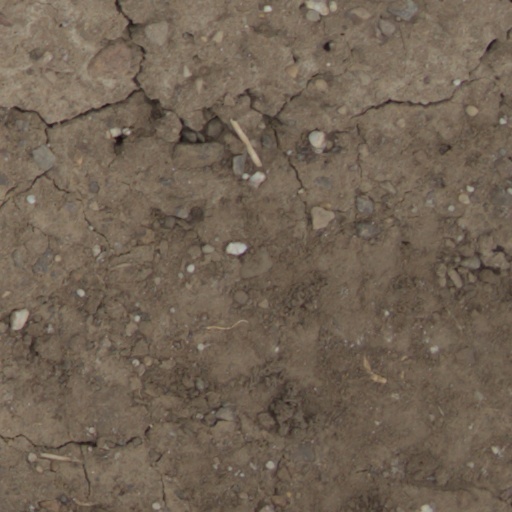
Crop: wheat